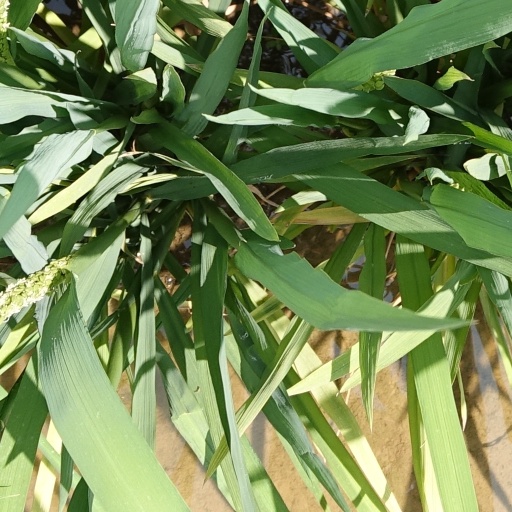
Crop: rice